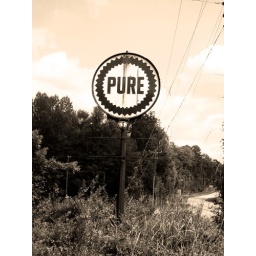
the reverse side of the 76 sign at an old service station in Virginia off highway 10